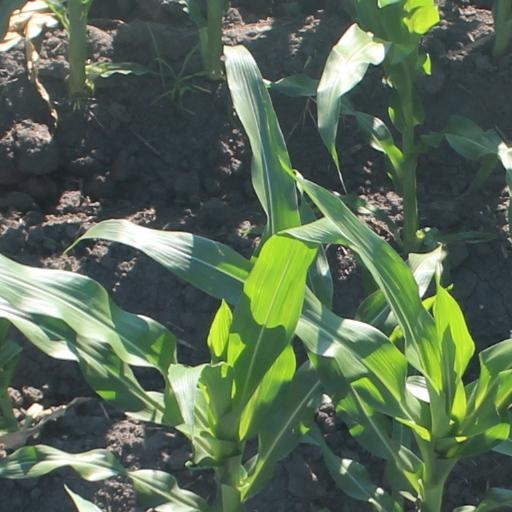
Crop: maize; corn